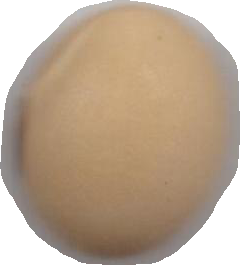
Variety: Anjasmoro